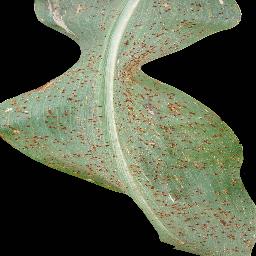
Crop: corn
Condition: (maize)_common_rust